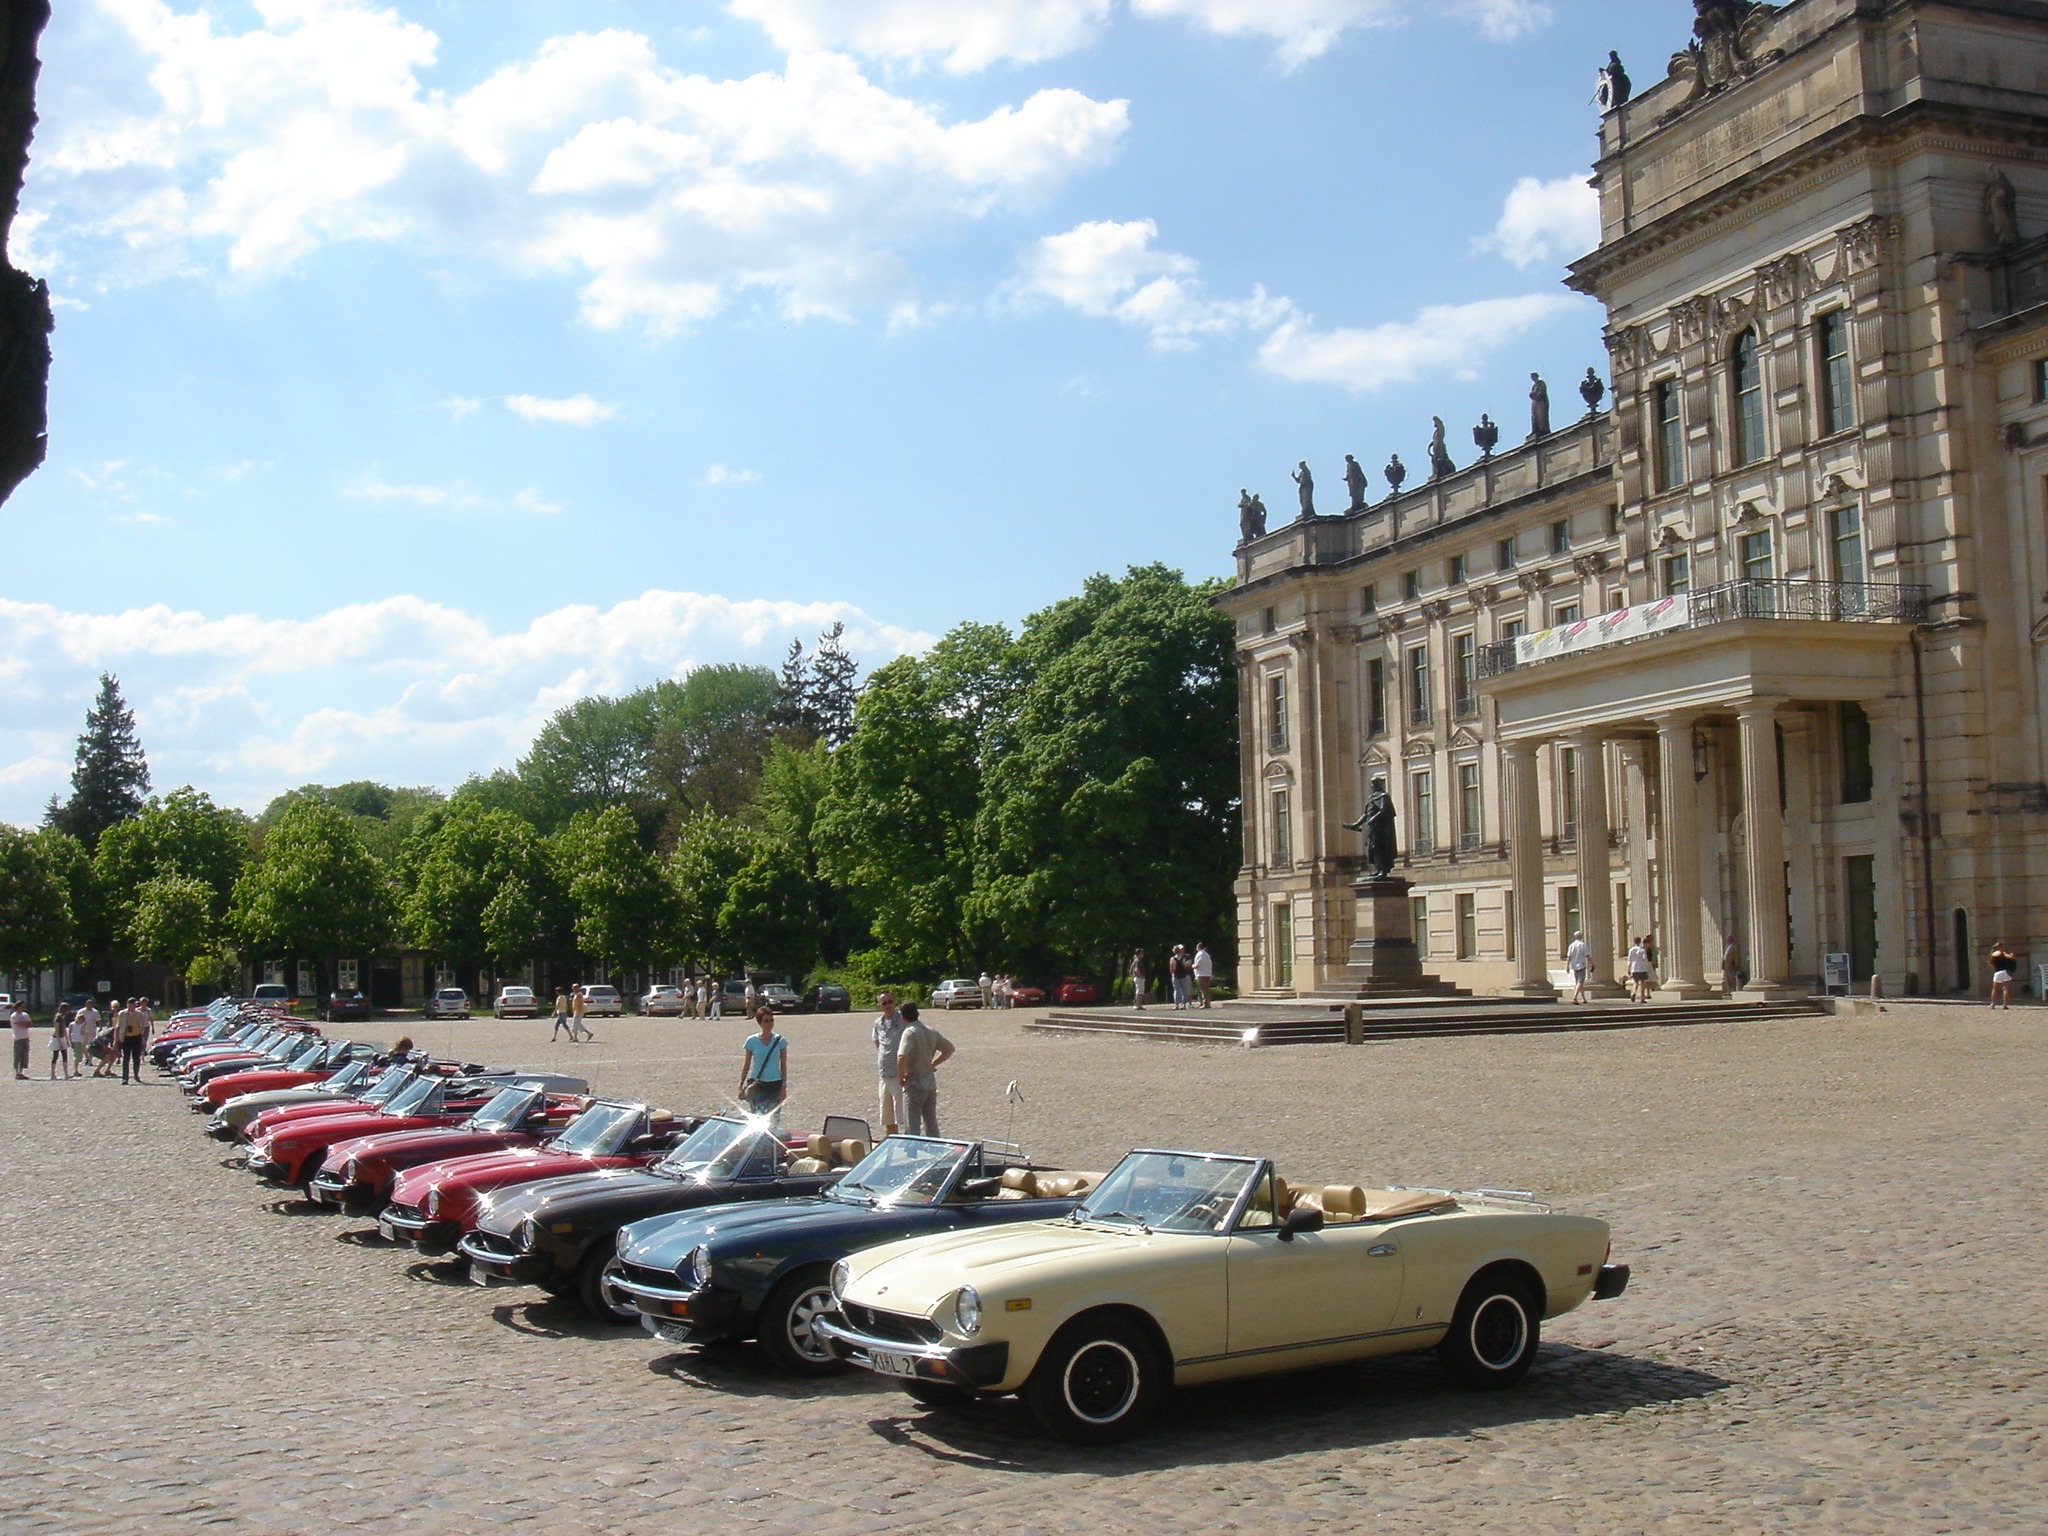
car, vehicle, automotive, sports car, vintage car, supercar, oldtimer, classic, fiat, land vehicle, automobile make, luxury vehicle, 124 spider